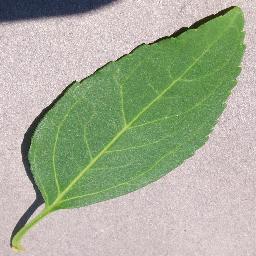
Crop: cherry
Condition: (including_sour)_healthy